Real (2017 film)

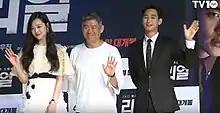
Sulli, Sung Dong-il and Kim Soo-hyun at the press conference

The film was released cinematically on 28 June 2017, and later digitally in mid-July in South Korea.